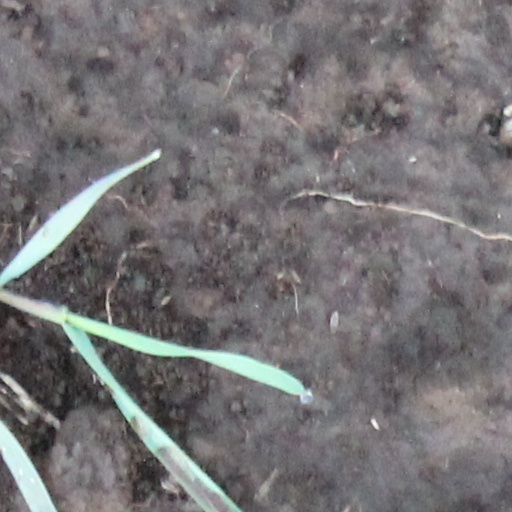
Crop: wheat